List of battleships of France

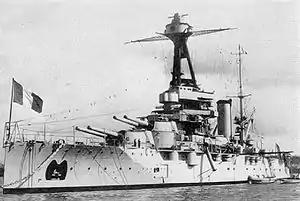
"Provence" after her modernization in the mid-1930s

The French naval command had become convinced by 1909 that the so-called dreadnought battleships were superior to the mixed-battery ships like the "Danton"s, and so the new naval minister, Augustin Boué de Lapeyrère, instructed the design staff to prepare an all-big-gun proposal. Displacement was limited to , which corresponded to contemporary foreign dreadnoughts. Consideration was given to uniform batteries of 240, 274, and 305 mm guns; the Technical Section prepared three designs, the first of which was essentially a repeat "Danton" with increased ammunition storage, the second was a "Danton" variant with the six 240 mm wing turrets replaced by four 305 mm turrets, bringing the total number of guns to twelve. The turrets were arranged in a superfiring pair forward, two wing turrets amidships, and another superfiring pair aft. The third version included a mix of twin and triple turrets, but Boué de Lapeyrère ordered a modified version of the second proposal, and the first two ships were ordered for the 1910 budget. Two more followed in 1911.